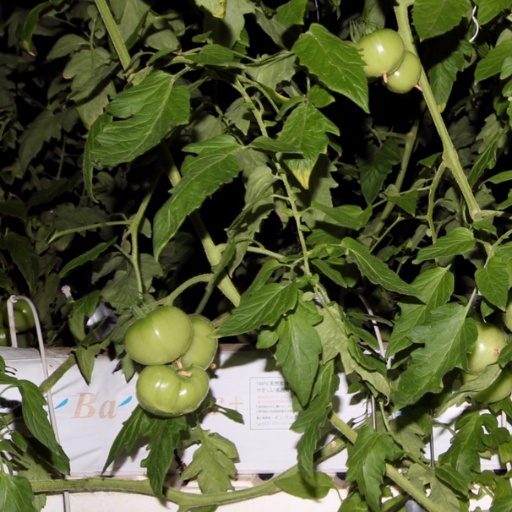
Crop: tomato